I Love You Will U Marry Me

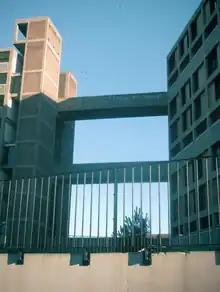
The Park Hill estate in 2022, after the graffiti had been reinstated on the top bridge with neon lettering

I Love You Will U Marry Me was a message added as graffiti to a high concrete bridge at the Park Hill housing estate in Sheffield in April 2001, after the estate was listed at Grade II in 1998 and before a full refurbishment of the estate began in 2006. Having become a well known and liked feature of the estate, the graffiti was retained in the refurbishment and, in 2011, enhanced with the addition of pink neon lighting that picked out the letters over the white paint. The neon signage and underlying graffiti were removed due to maintenance work in 2021, but reinstated in 2022.